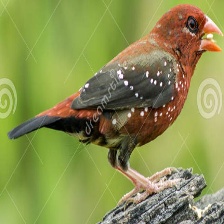
Species: AVADAVAT
Scientific name: AMANDAVA AMANDAVA